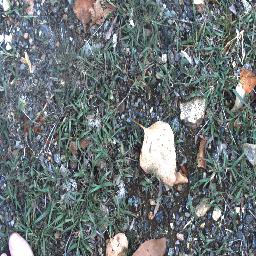
Label: negative